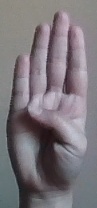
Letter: kaaf